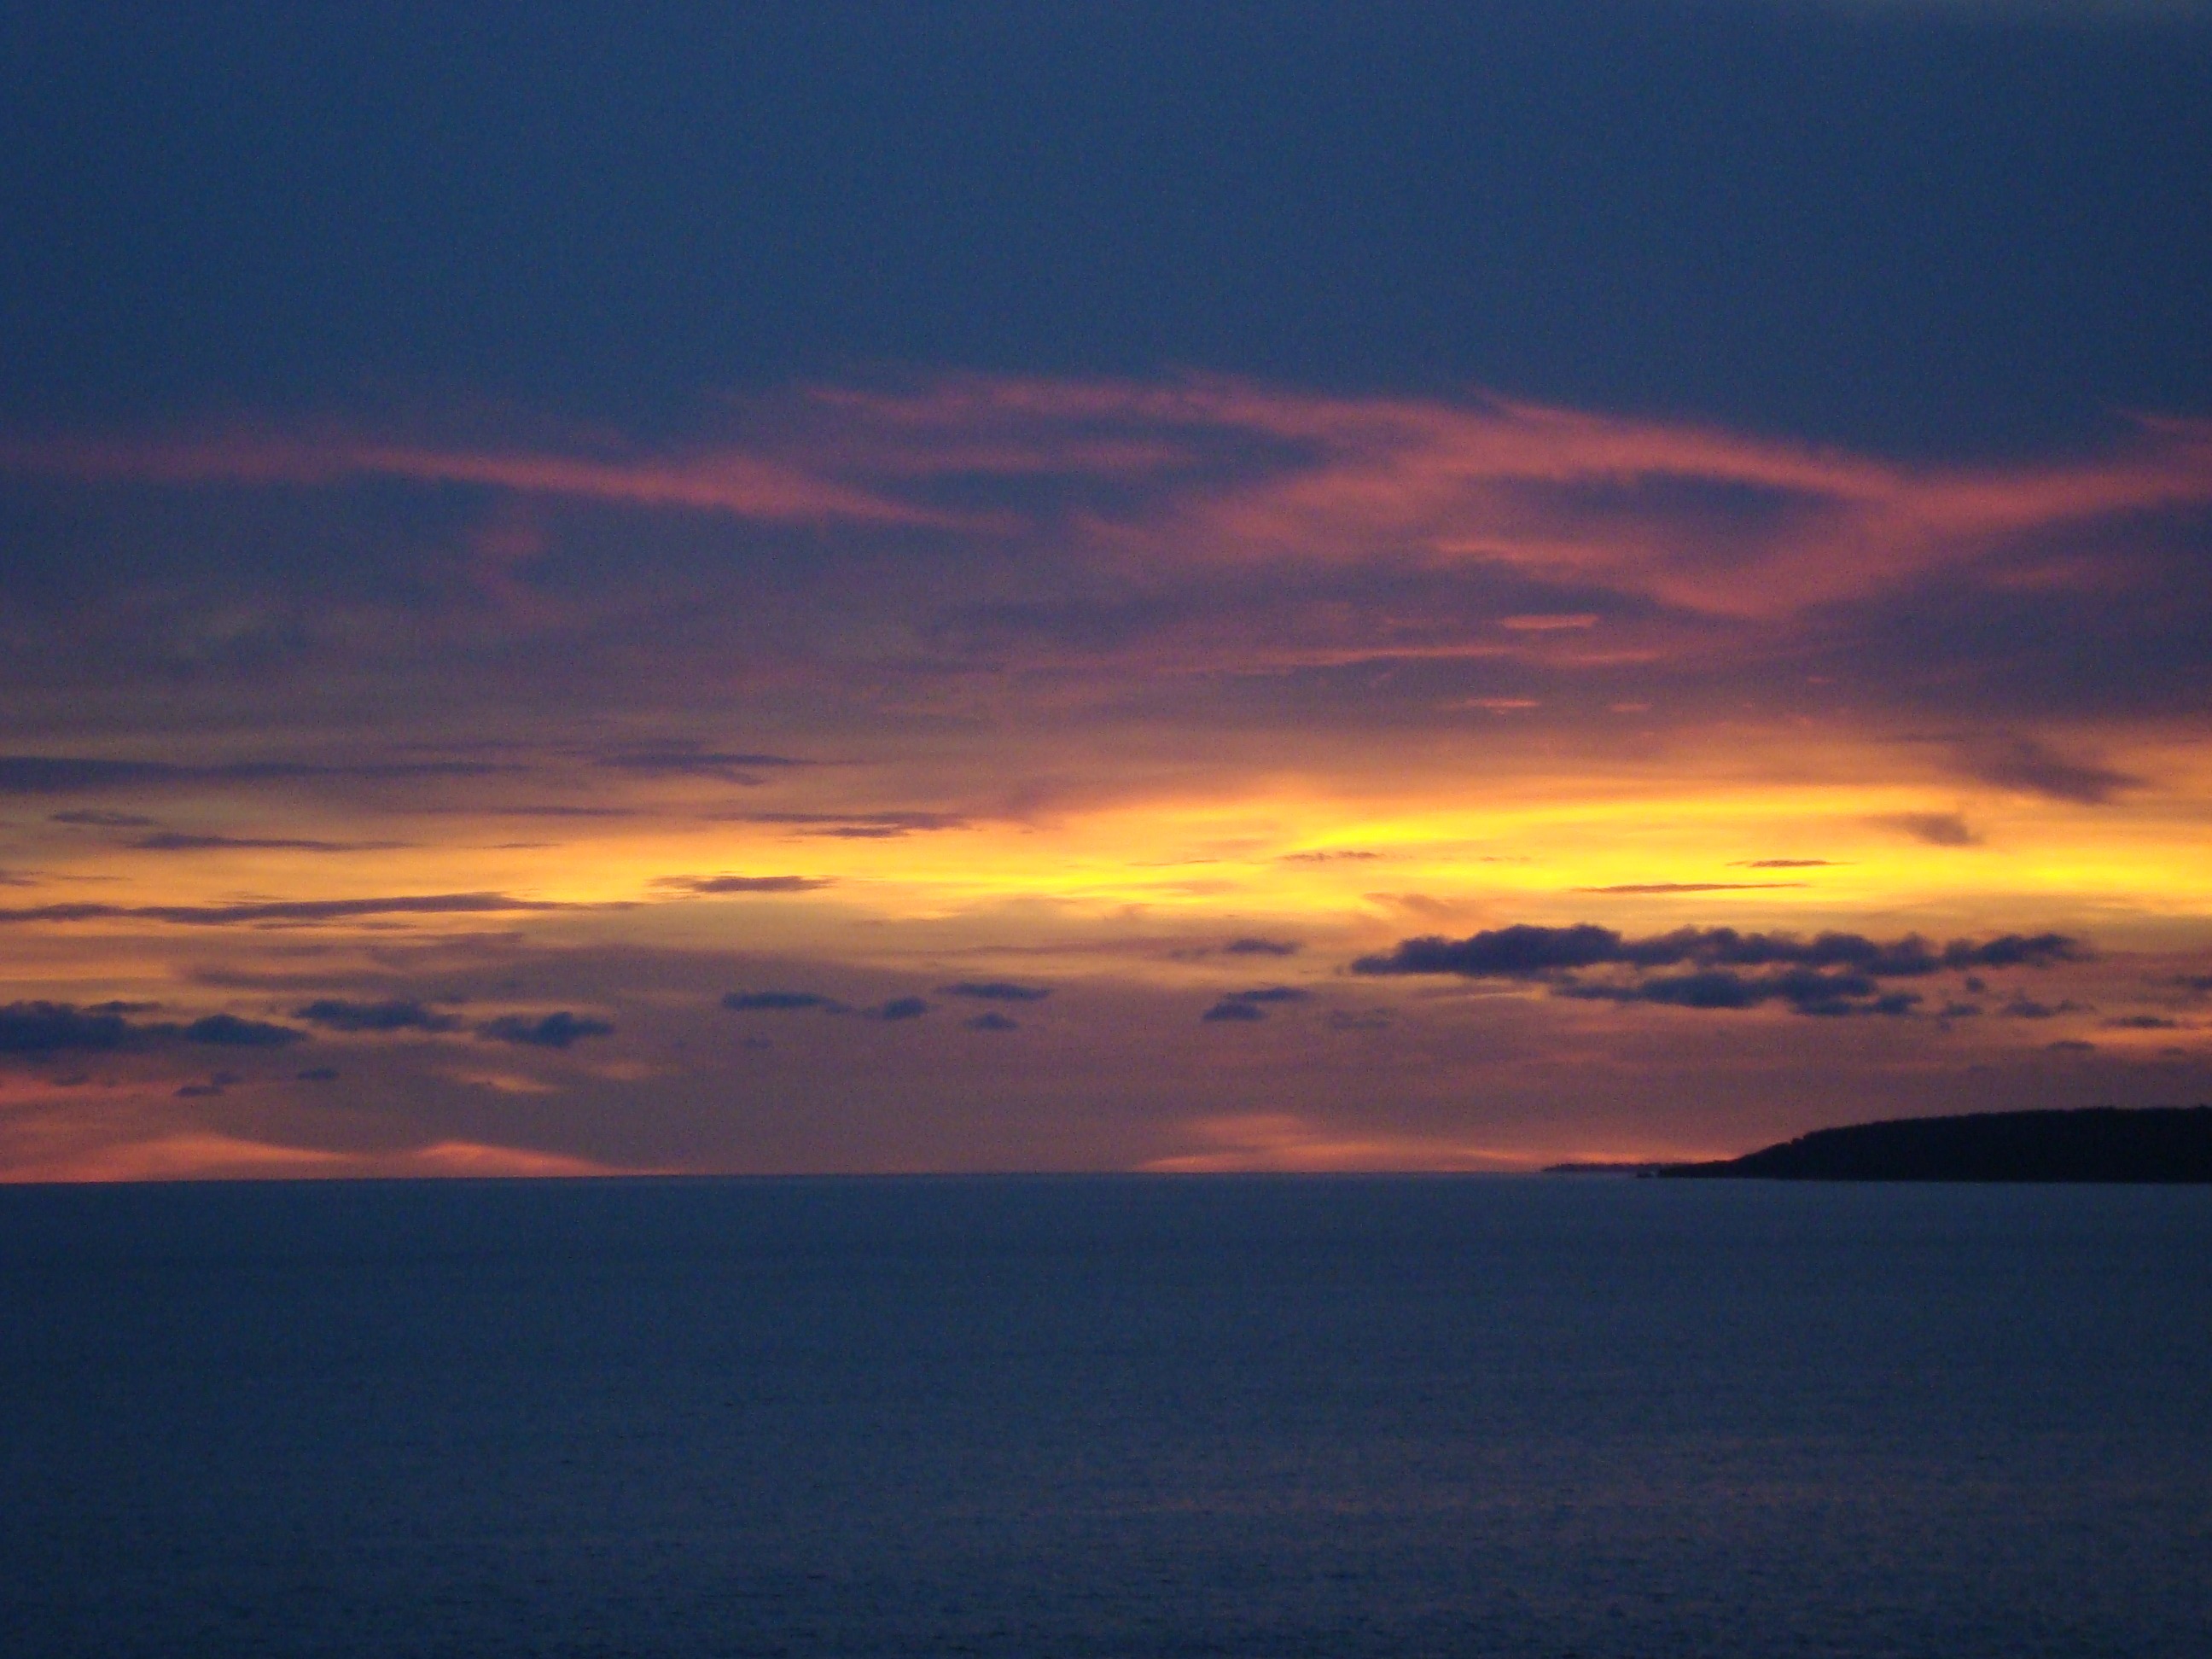
beach, sea, ocean, horizon, cloud, sky, sunrise, sunset, morning, dawn, atmosphere, dusk, evening, mexico, afterglow, red sky at morning